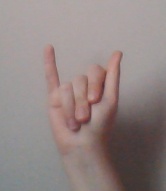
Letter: meem